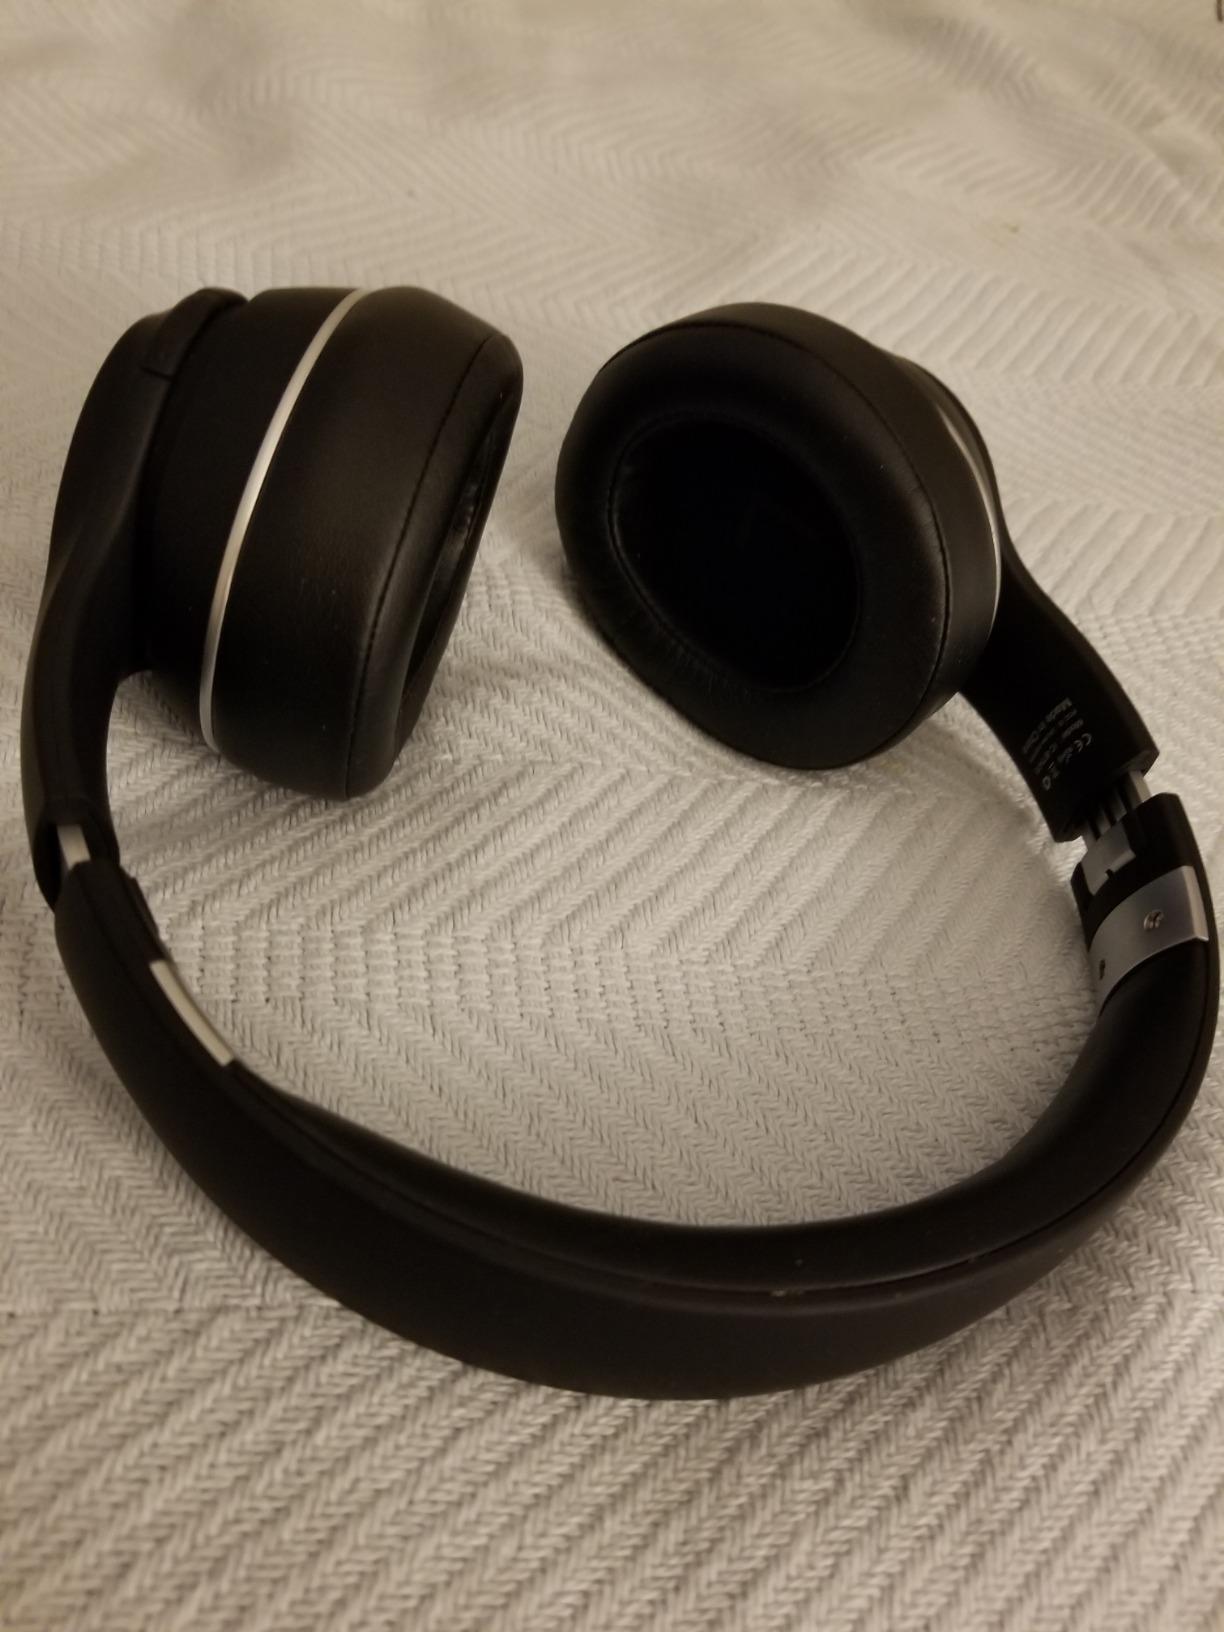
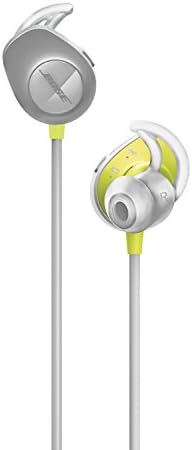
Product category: headphones
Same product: no